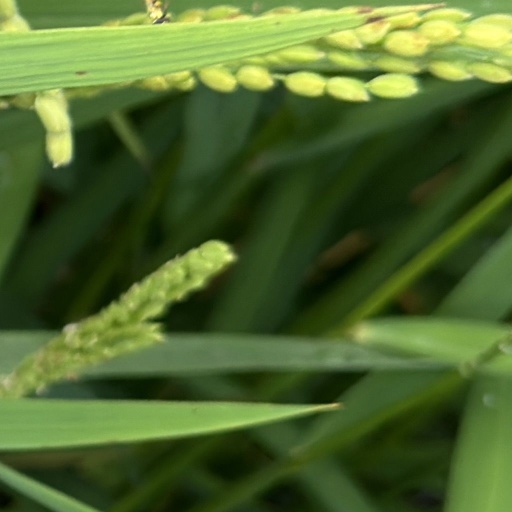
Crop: rice